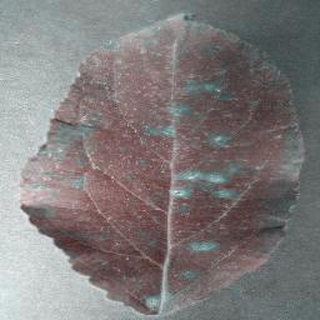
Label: apple_cedar_apple_rust